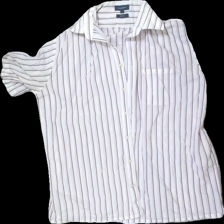
View: front
Type: Shirt
Category: Men
Brand: Atlant (Dressman)
Colors: White, Purple, Pink, Multicolor
Material: 71% polyester, 29% cotton
Pattern: Striped
Cut: Regular, Cropped
Size: L
Season: All
Price range: 50-100
Recommended usage: Reuse
Description: Striped shirt for men with cropped sleeves